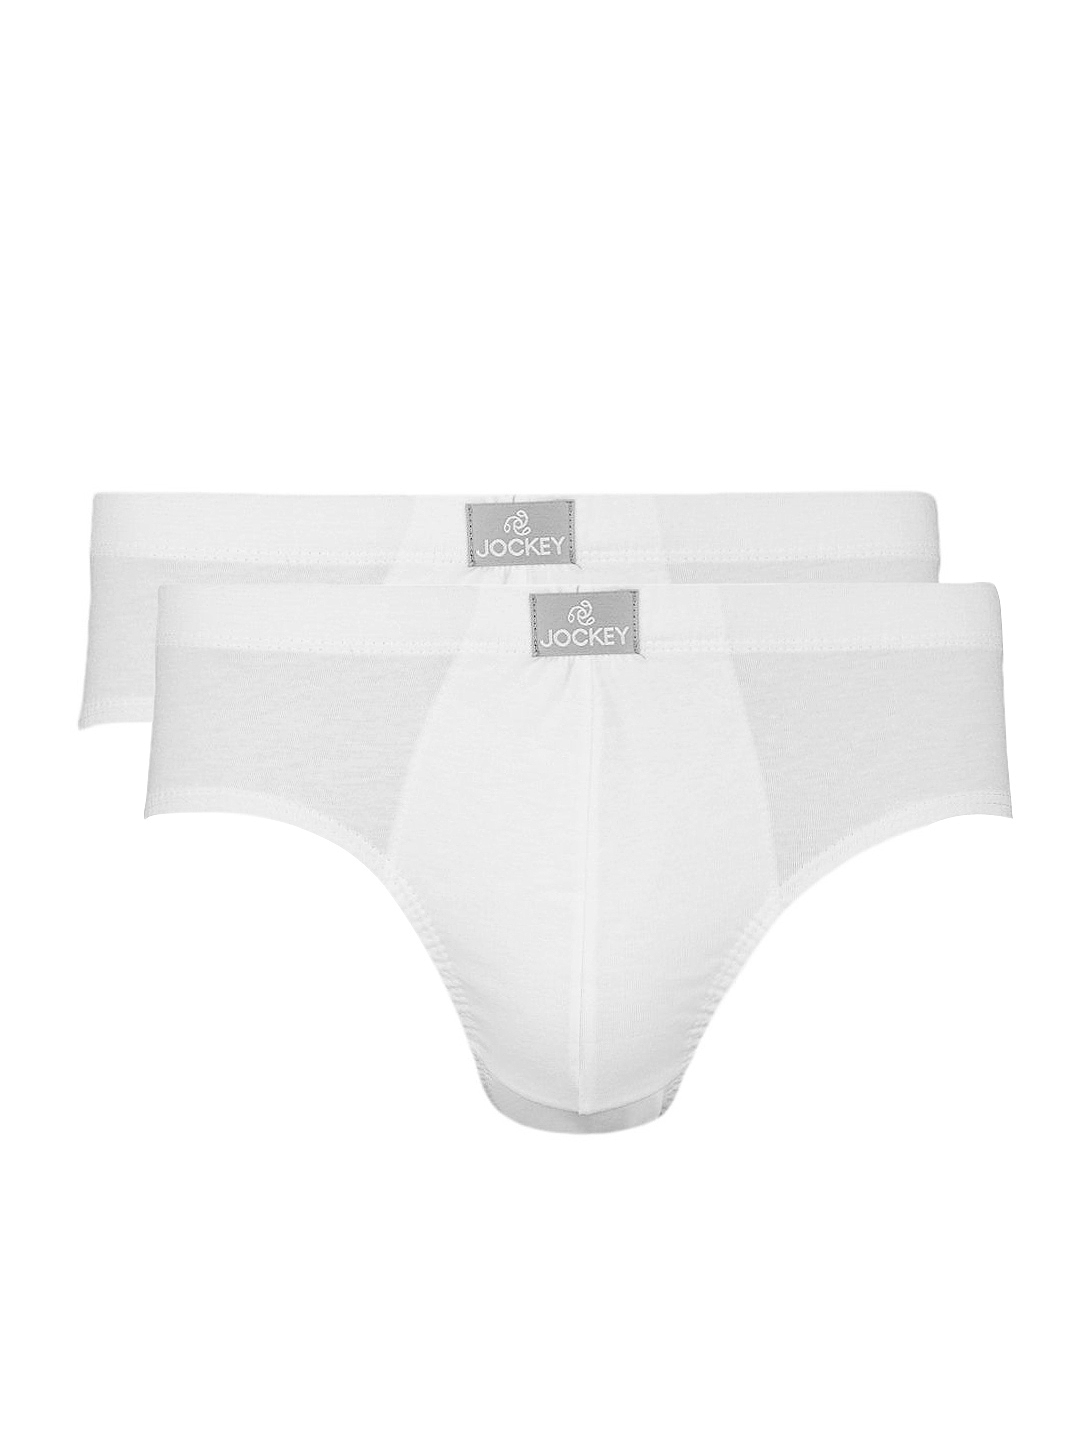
Jockey Modern Classic Men Pack of 2 White POCO Briefs 8035
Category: Apparel / Innerwear / Briefs
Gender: Men
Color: White
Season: Summer 2016
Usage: Casual